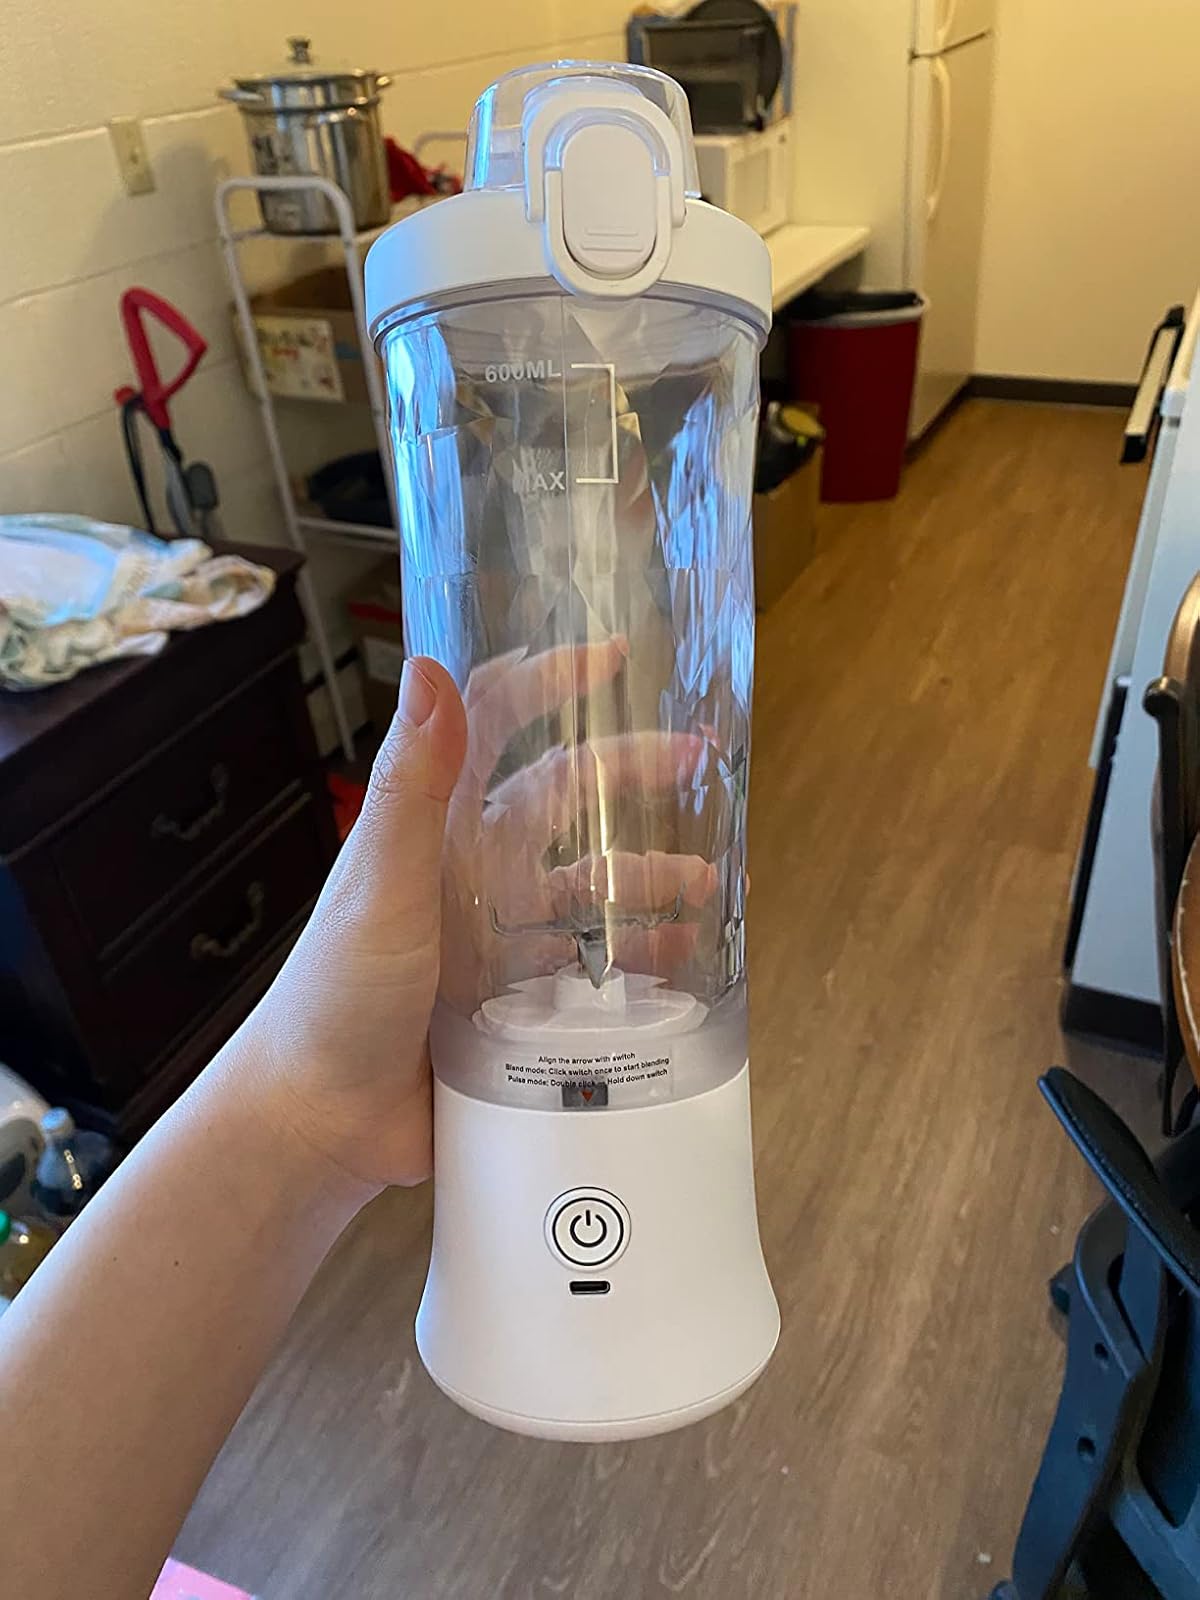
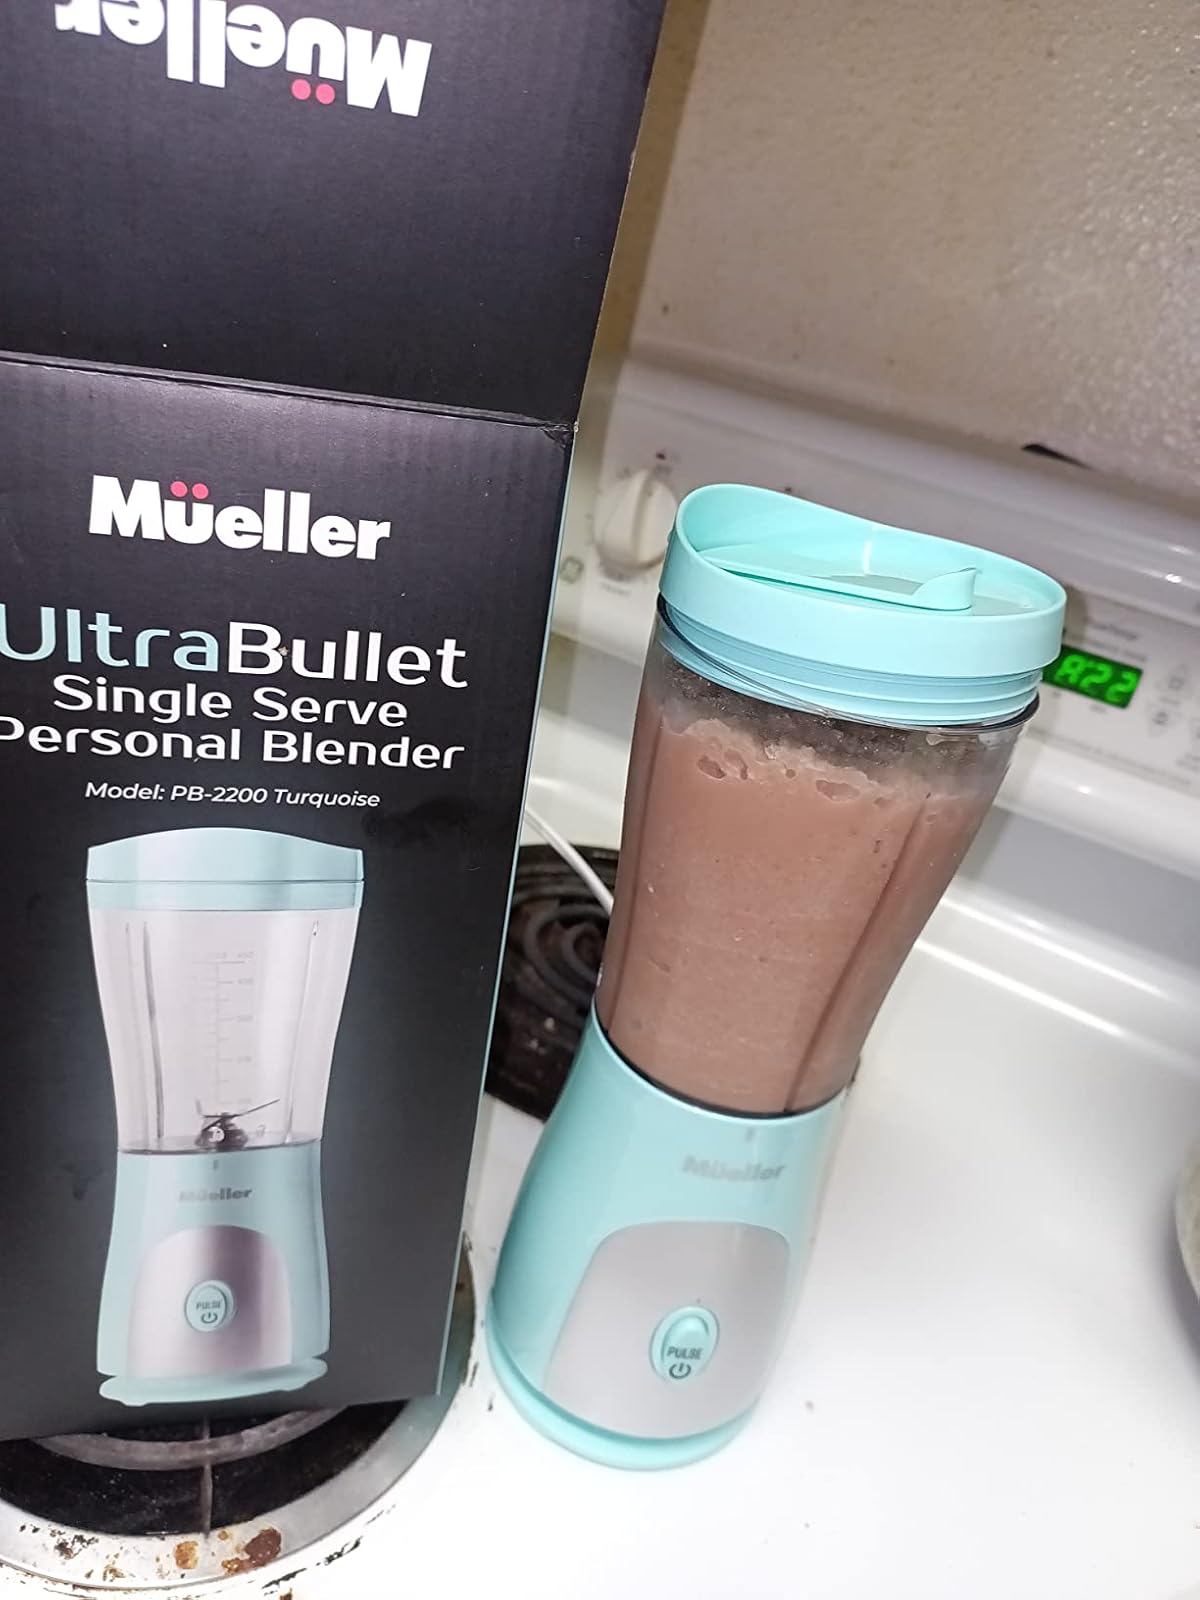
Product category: items_blender
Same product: no